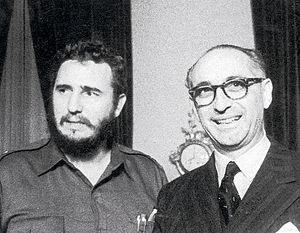
Arturo Frondizi, né le 28 octobre 1908 à Paso de los Libres et mort le 18 avril 1995 à Buenos Aires, est un avocat et homme politique argentin. Il est président de la Nation argentine entre le 1ᵉʳ mai 1958 et le 29 mars 1962.